Galicians

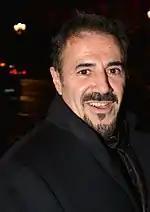
French-Spanish actor José Garcia, born Xosé García Doval of Galician parents

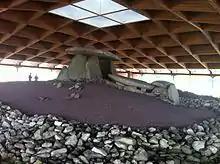
Neolithic dolmen of Dombate, roughly contemporary with Stonehenge. Originally it was under a tumulus covered by stones rich in mica

The third group of surnames are the occupational ones, derived from the job or legal status of the bearer: Ferreiro ("Smith"), Carpinteiro ("Carpenter"), "Besteiro" ("Crossbow bearer"), "Crego" ("Priest"), Freire ("Friar"), Faraldo ("Herald"), Pintor ("Painter"), "Pedreiro" ("Stonemason"), "Gaiteiro" ("Bagpiper"); and also "Cabaleiro" ("Knight"), "Escudeiro" ("Esquire"), Fidalgo ("Nobleman"), "Juiz" ("Judge").